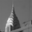
Label: skyscraper